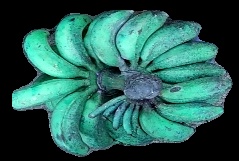
Variety: rasbale
Grade: grade3